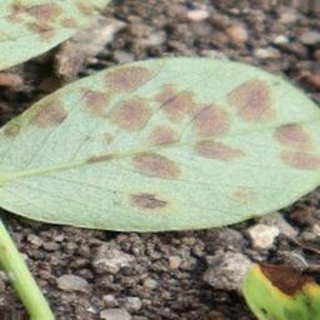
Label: groundnut_rust